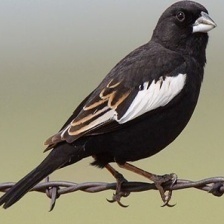
Species: LARK BUNTING
Scientific name: CALAMOSPIZA MELANOCORYS
ImageNet parent category: indigo_bunting